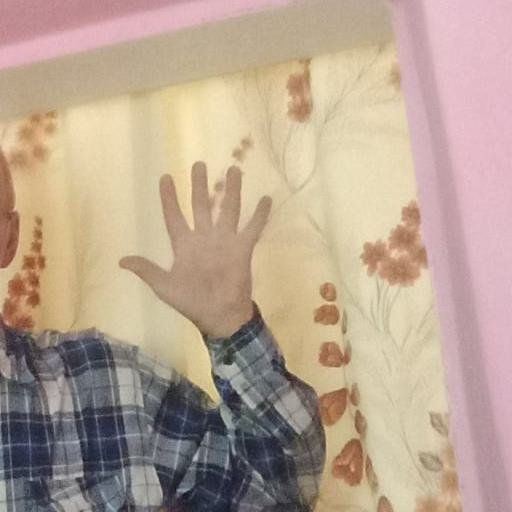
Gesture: palm